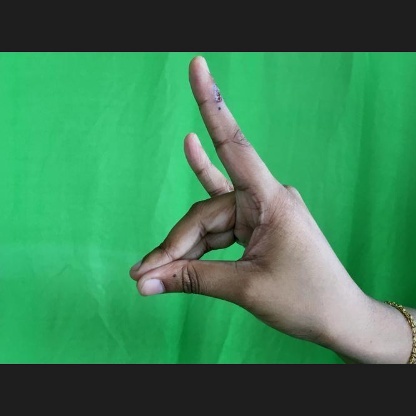
Mudra: Simhamukham